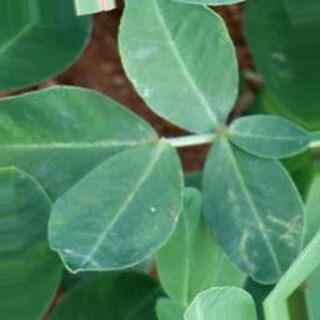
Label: healthy_groundnut